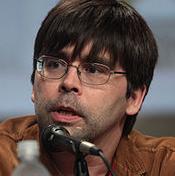
Age: 41